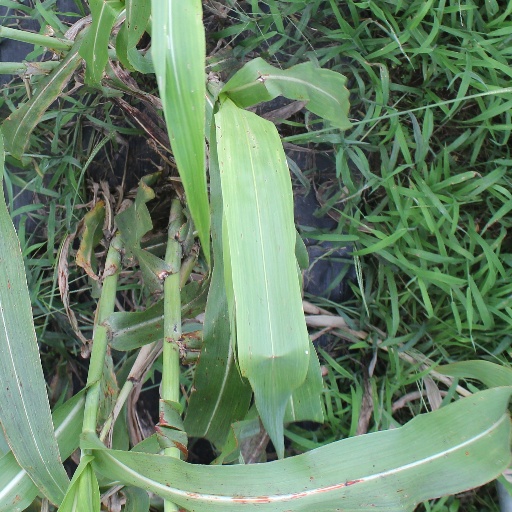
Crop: sorghum